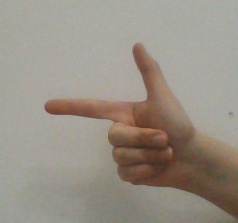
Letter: yaa